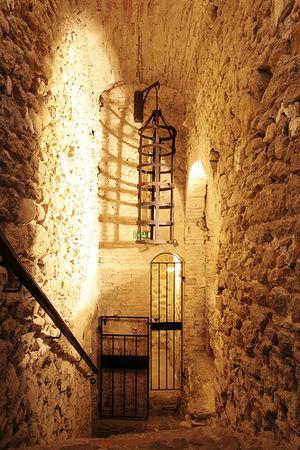
Une cage est un contenant ajouré, le plus souvent grillagé ou à barreaux, destiné généralement à contenir un animal. Une cage empêche son occupant de s'enfuir ou permet de l'observer sans risque, elle protège également son contenu des intrusions ou des prédateurs. Il existe différents types de cages dont la taille et la forme varient selon l'usage qui peut aller de la grande volière à l'étroite cage de torture.
La Forteresse de San Leo est un château italien, situé près d'Urbino et de San Leo, dans l'actuelle région d'Emilie Romagne, à l'époque dans les États pontificaux.